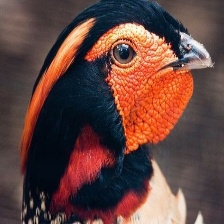
Species: CABOTS TRAGOPAN
Scientific name: TRAGOPAN CABOTI